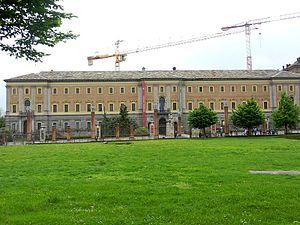
La Galerie Sabauda, de Turin, a d'abord été accueillie dans les locaux du palais de l'Académie des Sciences. En 2014, elle a été déplacée à son nouveau siège dans la nouvelle aile de palais royal. C'est l'une des principales et prestigieuses pinacothèques d'Italie.